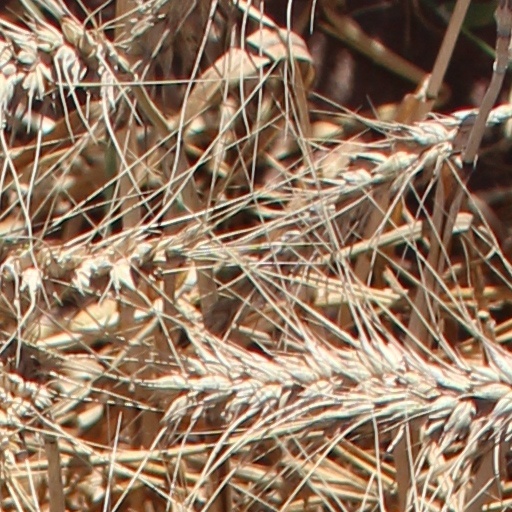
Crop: wheat